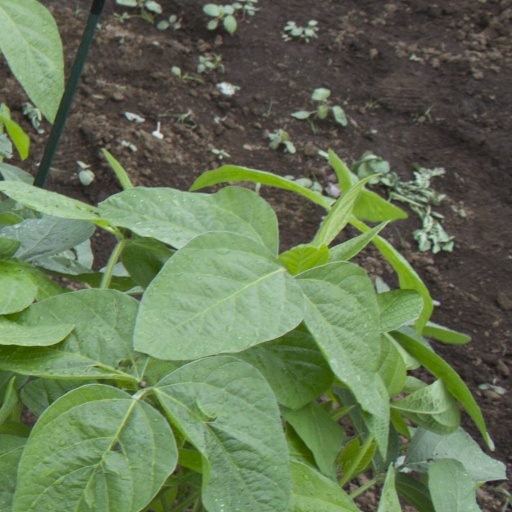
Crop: soybean